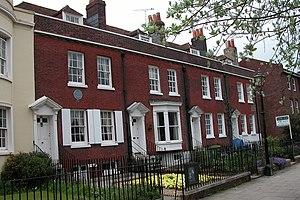
Charles John Huffam Dickens, né à Landport, près de Portsmouth, dans le Hampshire, comté de la côte sud de l'Angleterre, le 7 février 1812 et mort à Gad's Hill Place à Higham dans le Kent, le 9 juin 1870, est considéré comme le plus grand romancier de l'époque victorienne. Dès ses premiers écrits, il est devenu immensément célèbre, sa popularité ne cessant de croître au fil de ses publications.
La maison de naissance de Charles Dickens est une demeure de l'époque georgienne devenue musée, à Portsmouth en Angleterre. Le célèbre écrivain Charles Dickens y naît en 1812 et y vit durant trois ans.
Les lieux de mémoire littéraires, dans l'acception ordinaire de l'expression, moins large que la définition adoptée par Pierre Nora, désignent les lieux marqués par le souvenir d'une présence d'un écrivain ou d'un événement lié à la littérature.